Samuel Rea

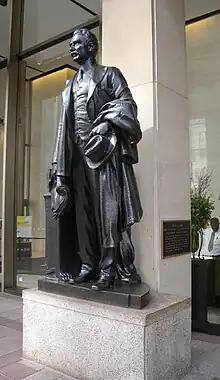
Rea statue in New York City's Pennsylvania Station

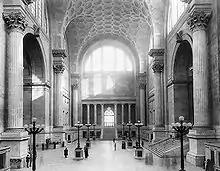
Pennsylvania Station, New York, NY (completed 1910, demolished 1963–64), Main Waiting Room

Samuel Rea (September 21, 1855 – March 24, 1929) was an American engineer and the ninth president of the Pennsylvania Railroad, serving from 1913 to 1925. He joined the PRR in 1871, when the railroad had hardly outgrown its 1846 charter to build from Harrisburg to Pittsburgh, and helped it grow to a 12,000-mile (19,000 km) system with access to Manhattan, upstate New York, and New England.